Sikorsky UH-60 Black Hawk

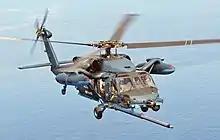
A Japan Air Self-Defence Force UH-60J in flight

The UH-60 comes in many variants and modifications. The U.S. Army variants can be fitted with stub wings to carry additional fuel tanks or weapons. Variants may have different capabilities and equipment to fulfill different roles.